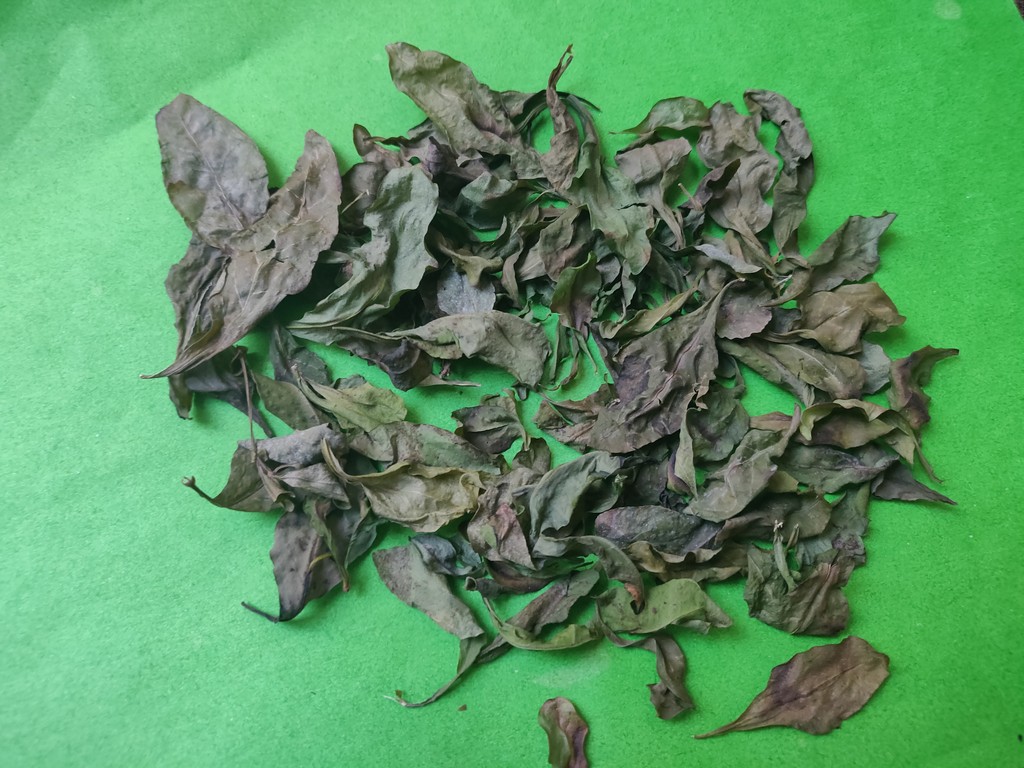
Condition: Dried
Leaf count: multiple
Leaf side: unknown